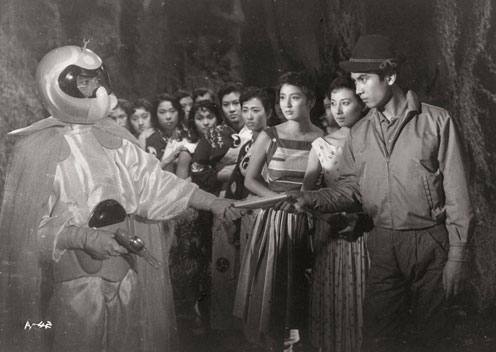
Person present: Yes